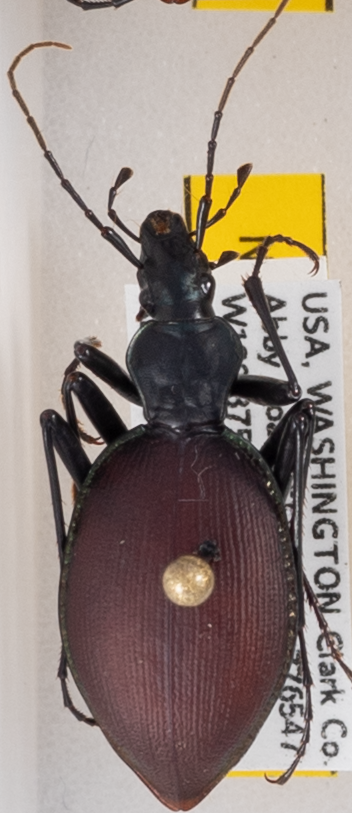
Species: Scaphinotus angusticollis
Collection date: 2021-06-22
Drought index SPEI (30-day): -0.468
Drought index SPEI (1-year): -1.01
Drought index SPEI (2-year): -0.17